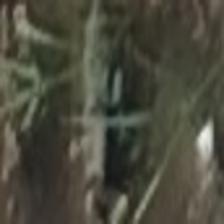
Label: clustered